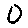
Label: 0